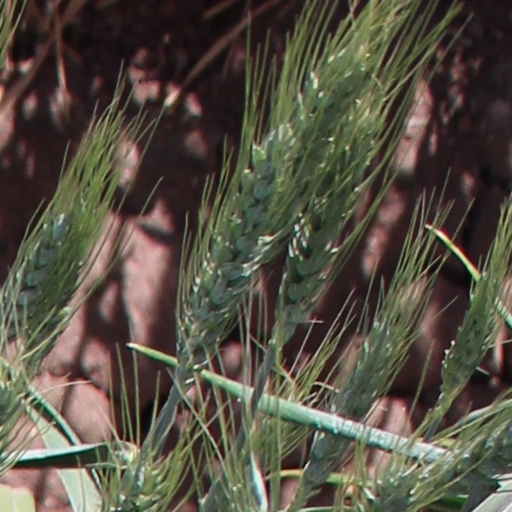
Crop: wheat